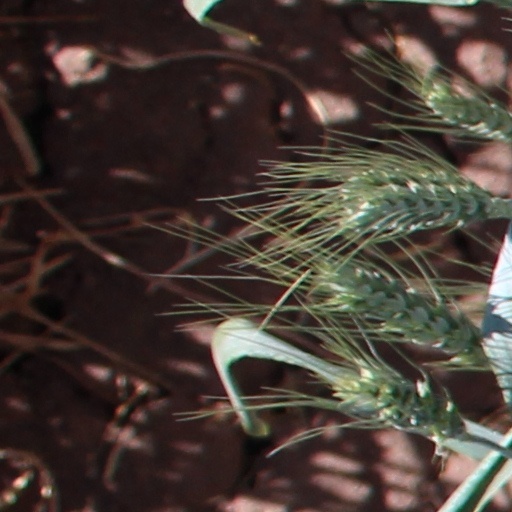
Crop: wheat